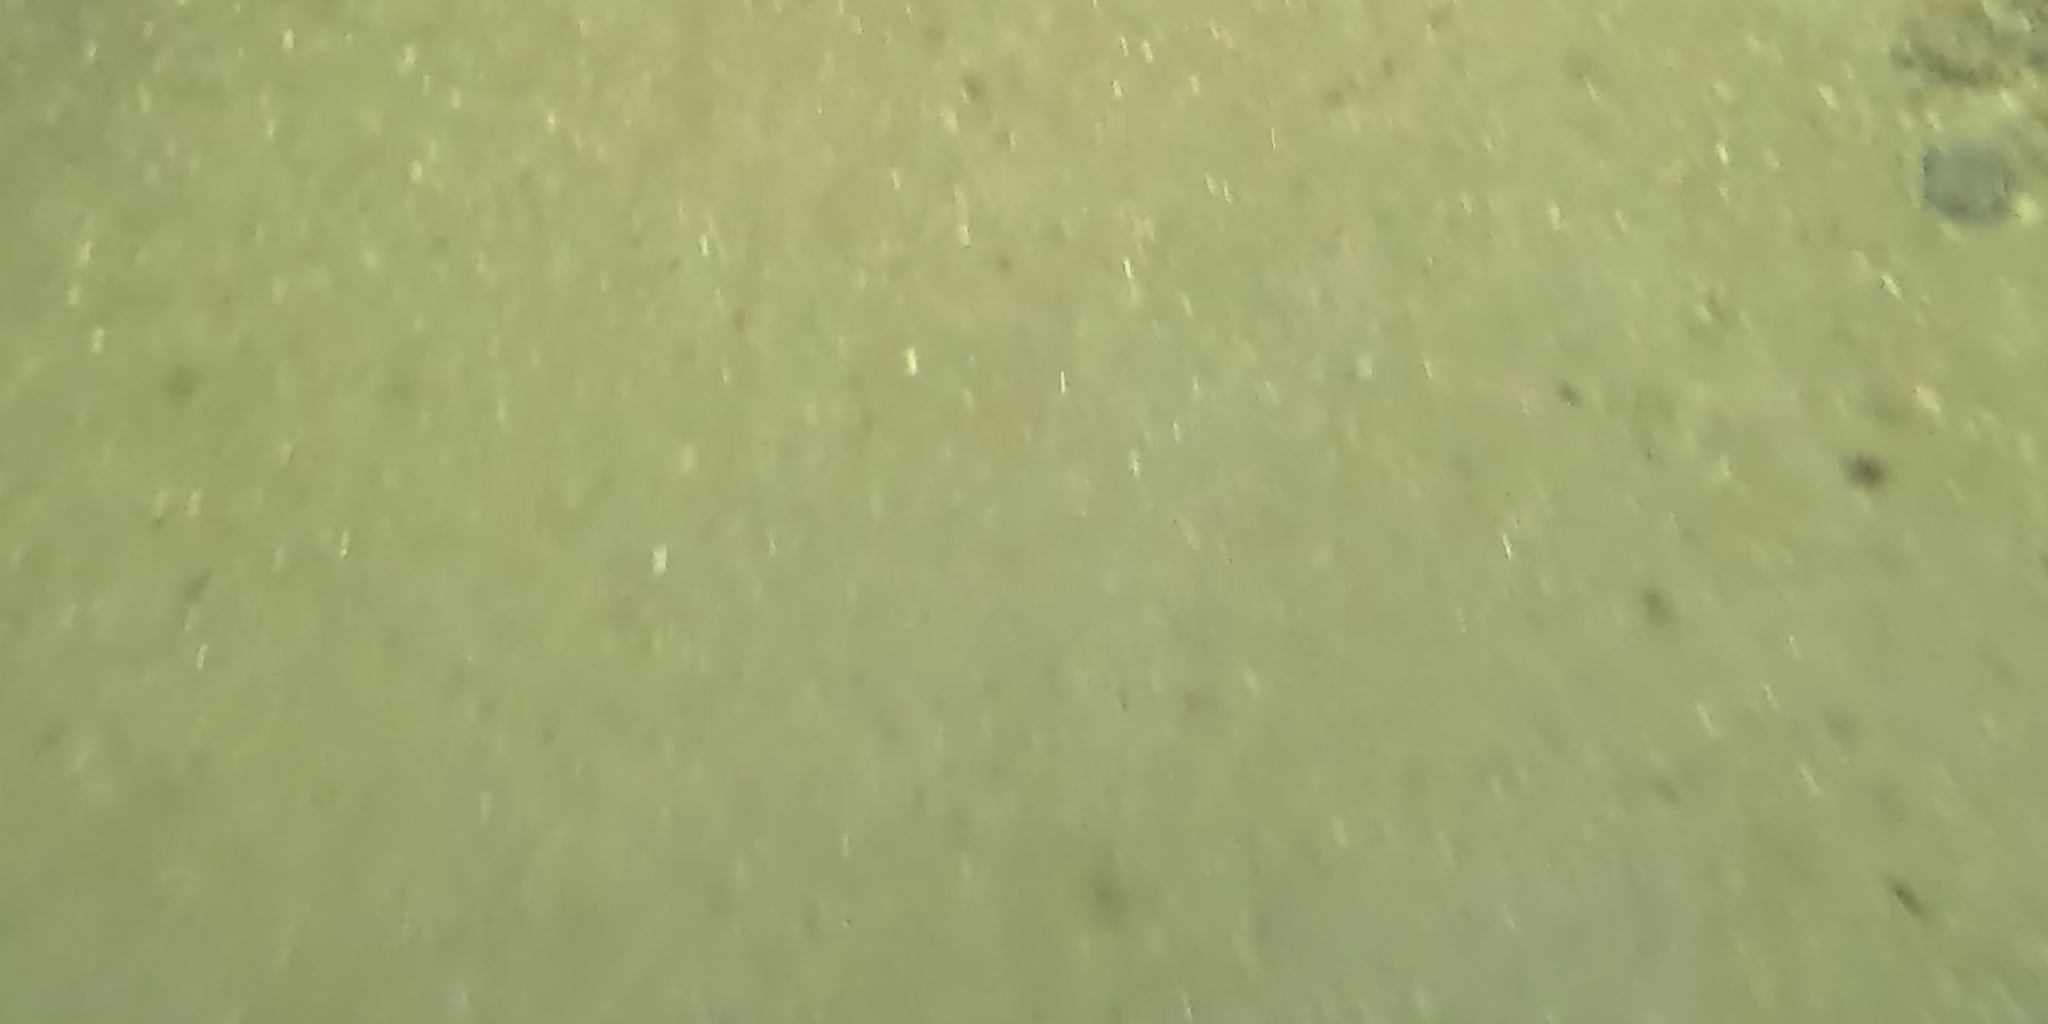
Seabed habitat: sand